Robert C. Murdoch

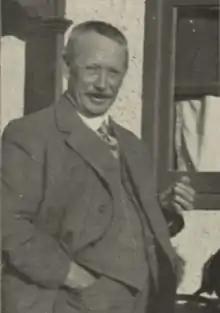
Robert C. Murdoch

Robert C. Murdoch (3 February 1861 in Wangaratta, Victoria, Australia – 11 November 1923) was a malacologist in New Zealand.